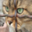
Label: cat